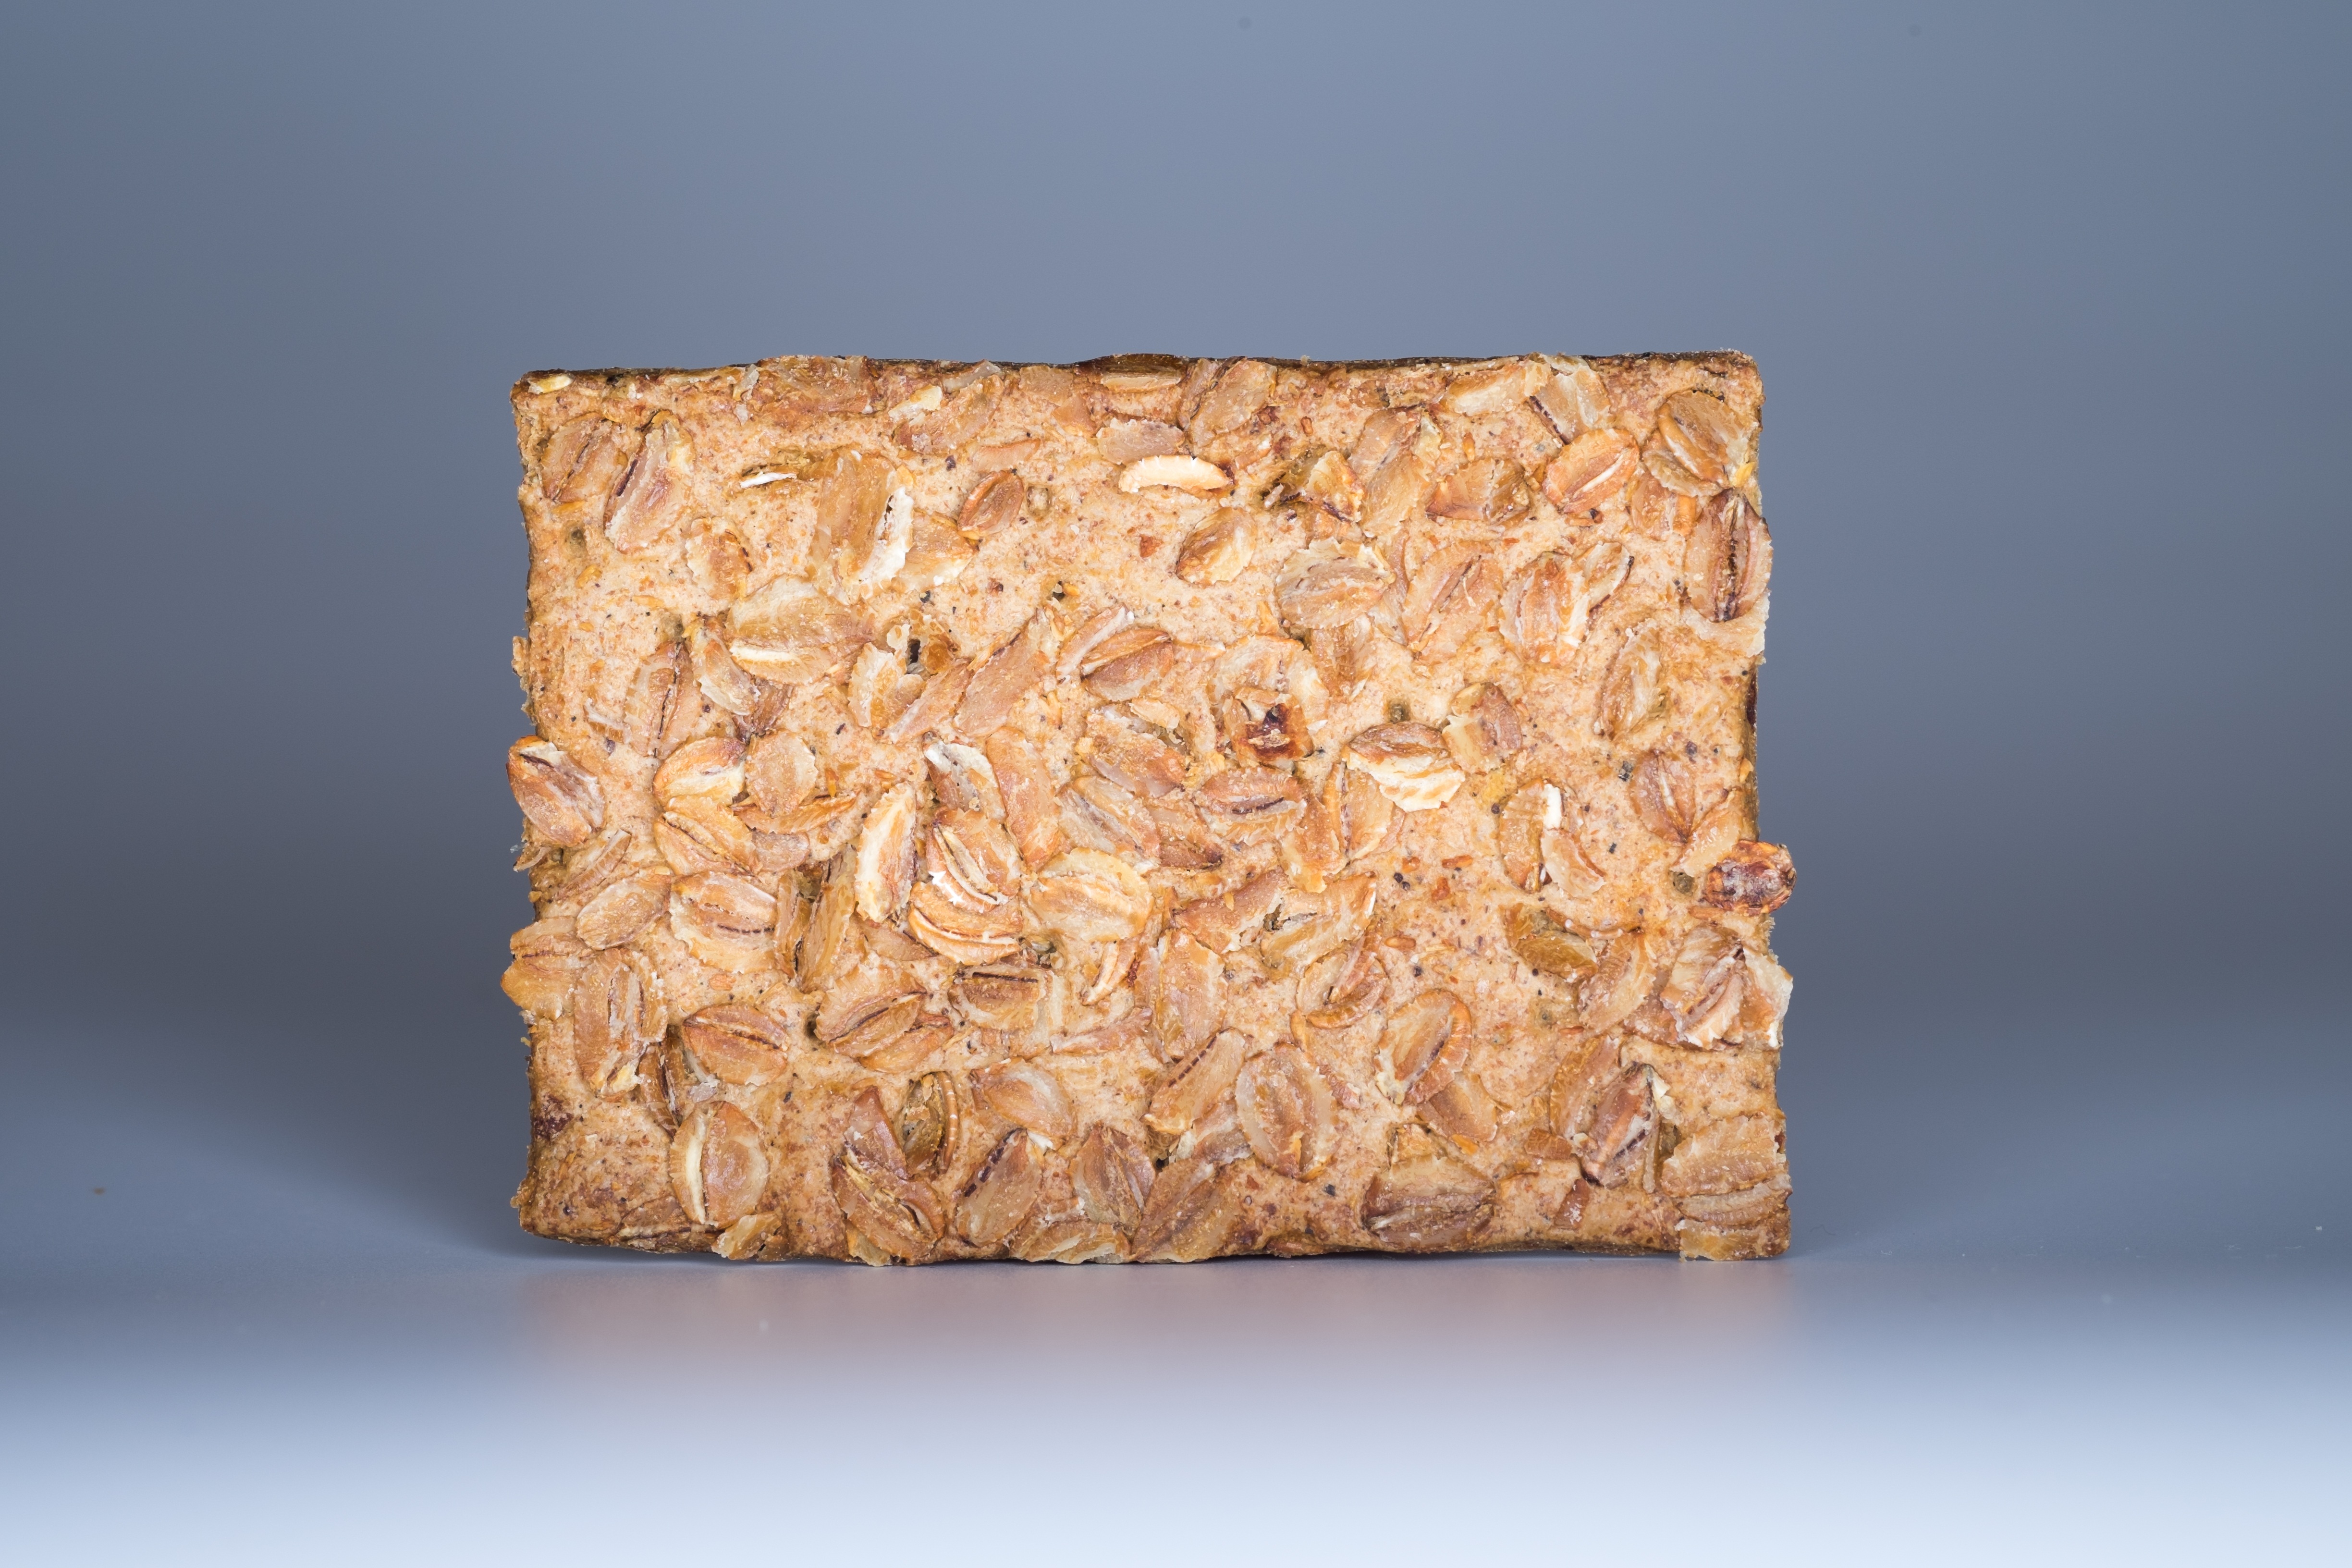
health, food, tasty, nutrition, delicious, healthy food, breakfast, use, useful, vitamins, healthy, healthy eating, appetizing, nutritious, cookies, organic food, organic, grain, superfud, vegetarian, macro, closeup, handful, placer